Ian Sinclair

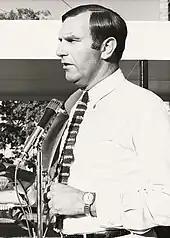
Sinclair addressing an audience in Darwin, Northern Territory, in 1970

In 1965, Sinclair was appointed Minister for Social Services in the Menzies Government, replacing Hugh Roberton. He stood for the deputy leadership of the Country Party after the 1966 federal election, but was defeated by Doug Anthony. In 1968, he became Minister for Shipping and Transport in the Gorton government. When Country Party leader John McEwen retired in February 1971, Anthony was elected as his replacement and Sinclair defeated Peter Nixon for the deputy leadership. He was appointed Minister for Primary Industry. A month later, William McMahon replaced John Gorton as Liberal leader and prime minister. McMahon wanted Sinclair to become Minister for Foreign Affairs, but for various reasons had to keep him in the primary industry portfolio and appoint Les Bury as foreign minister instead. Sinclair did later serve as acting foreign minister in Bury's absence.